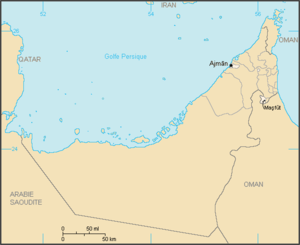
Ajman ou Ujman, Adjman, Adjmane, Adjmân, en arabe عجمان, ʿAjmān, est un émirat des Émirats arabes unis, dont la capitale qui lui doit son nom est la ville d'Ajman.